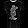
Label: T - shirt / top